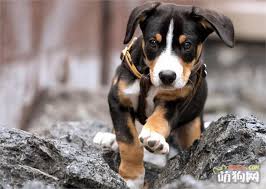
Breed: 221-n000055-EntleBucher